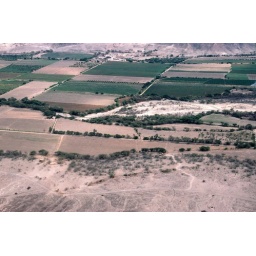
Nazca - farmland near a dry river bed